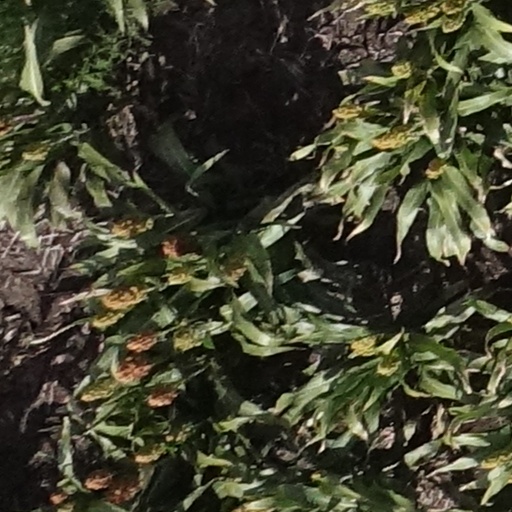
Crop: sorghum